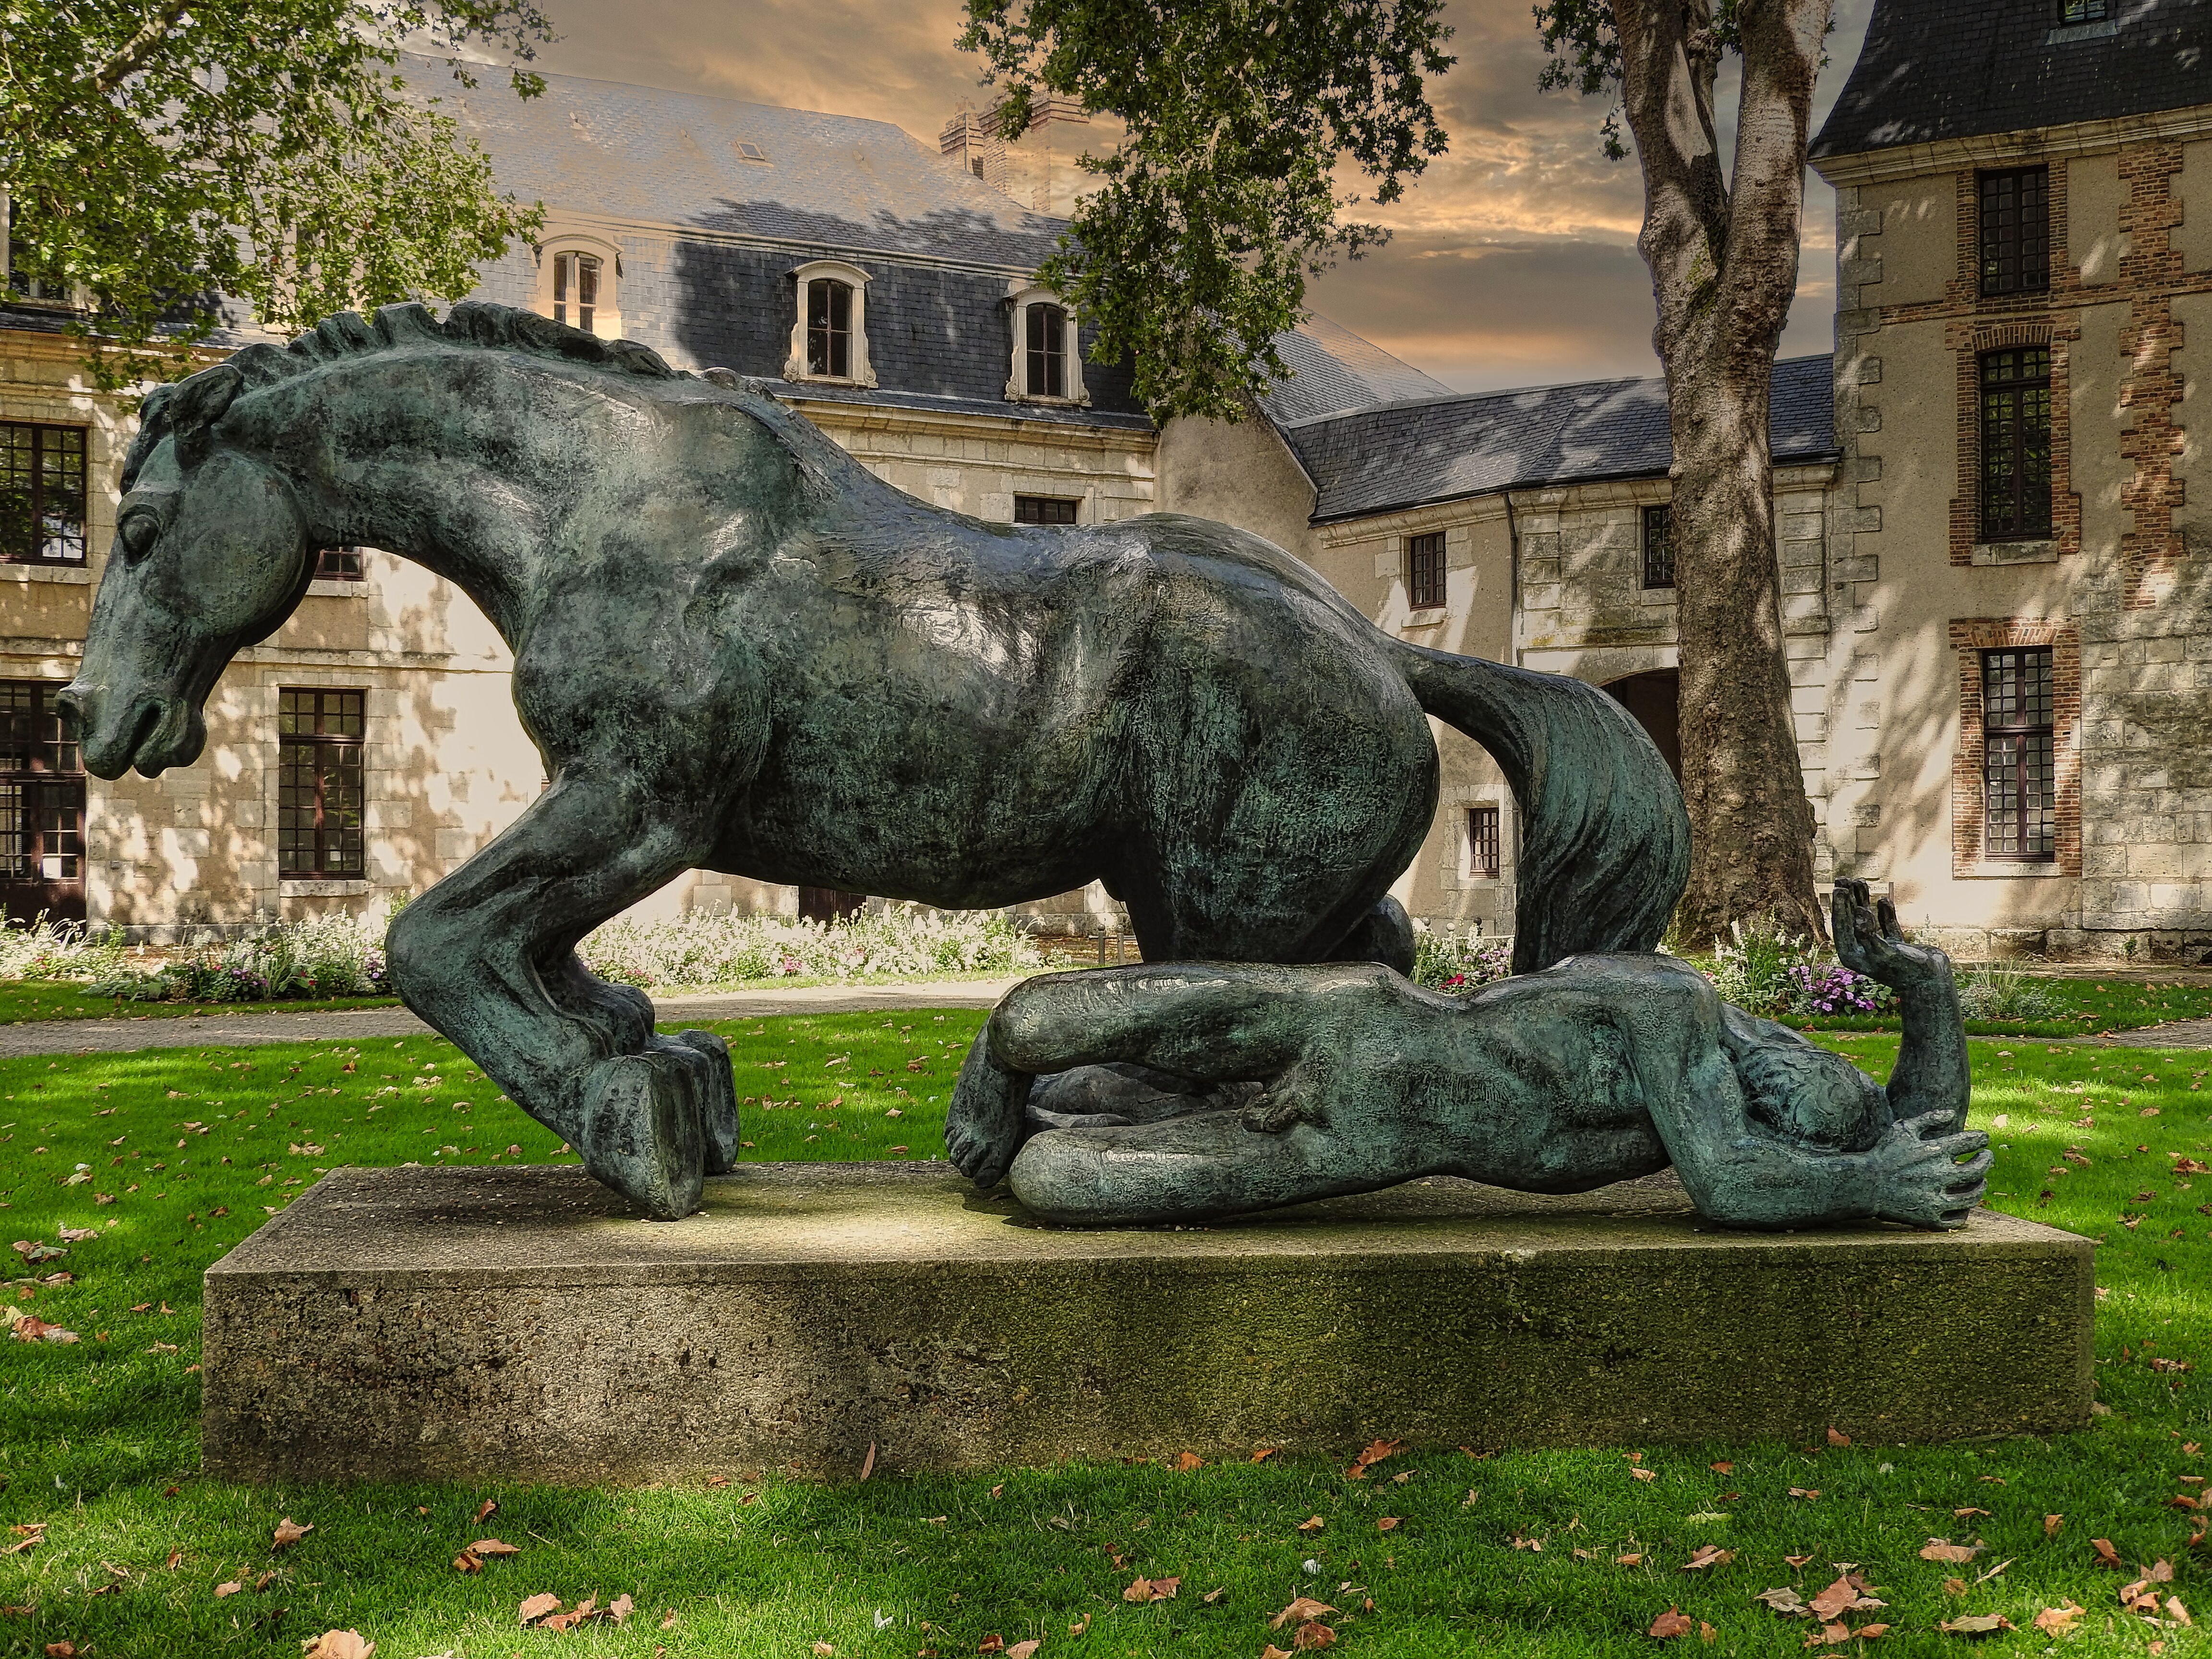
Vendome, nature, monument, horse, window, plant, statue, tree, sculpture, working animal, grass, art, wood, mane, terrestrial animal, building, snout, lawn, pack animal, mare, lawn ornament, garden, stallion, metal, nonbuilding structure, livestock, bronze sculpture, tail, landscaping, visual arts, wildlife, carving, memorial, landscape, classical sculpture, mustang horse, pasture, stone carving, sky, city